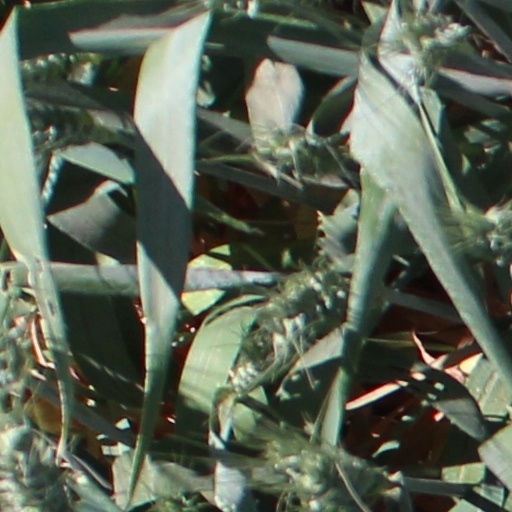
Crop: wheat